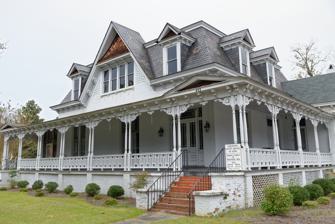
Building: Charles S. McCullough House
Country: United States of America
Year built: 1889
Historic house in South Carolina, United States United States historic place Charles S. McCullough House U.S. National Register of Historic Places Show map of South Carolina Show map of the United States Location 480 Pearl St., Darlington, South Carolina Coordinates 34°18′0″N 79°52′37″W / 34.30000°N 79.87694°W / 34.30000; -79.87694 Area less than one acre Built 1889 ( 1889 ) Architectural style Second Empire MPS City of Darlington MRA NRHP reference No. 88000060 Added to NRHP February 10, 1988 Charles S. McCullough House , also known as the Memorial Center, is a historic home located at Darlington , Darlington County, South Carolina .  It was built in 1889, and is a 1 + 1 ⁄ 2 -story, brick Second Empire style residence.  It has a projecting one-story ell and a porch on three sides. The front porch has elaborate sawn brackets on paired turned posts and an ornamental balustrade. The front elevation features a steeply pitched gable,  which rises above the top of the mansard roof . It was listed on the National Register of Historic Places in 1988. References